Answer in natural language. Considering the relative positions, where is dining table with respect to brown sofa? Choose between the following options: right or left
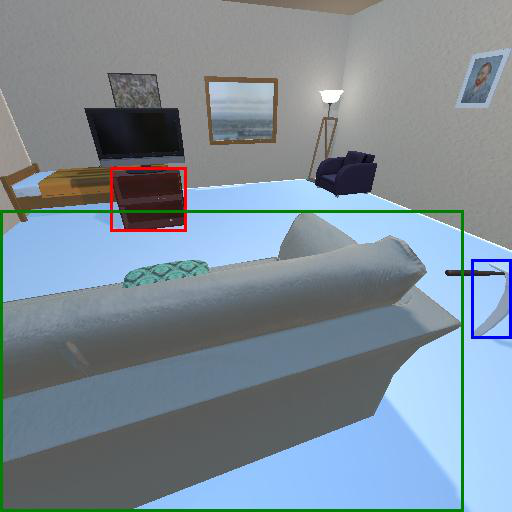
<answer>right</answer>